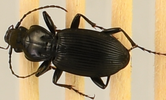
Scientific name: Pterostichus lachrymosus
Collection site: Mountain Lake Biological Station NEON (MLBS), plot MLBS_002